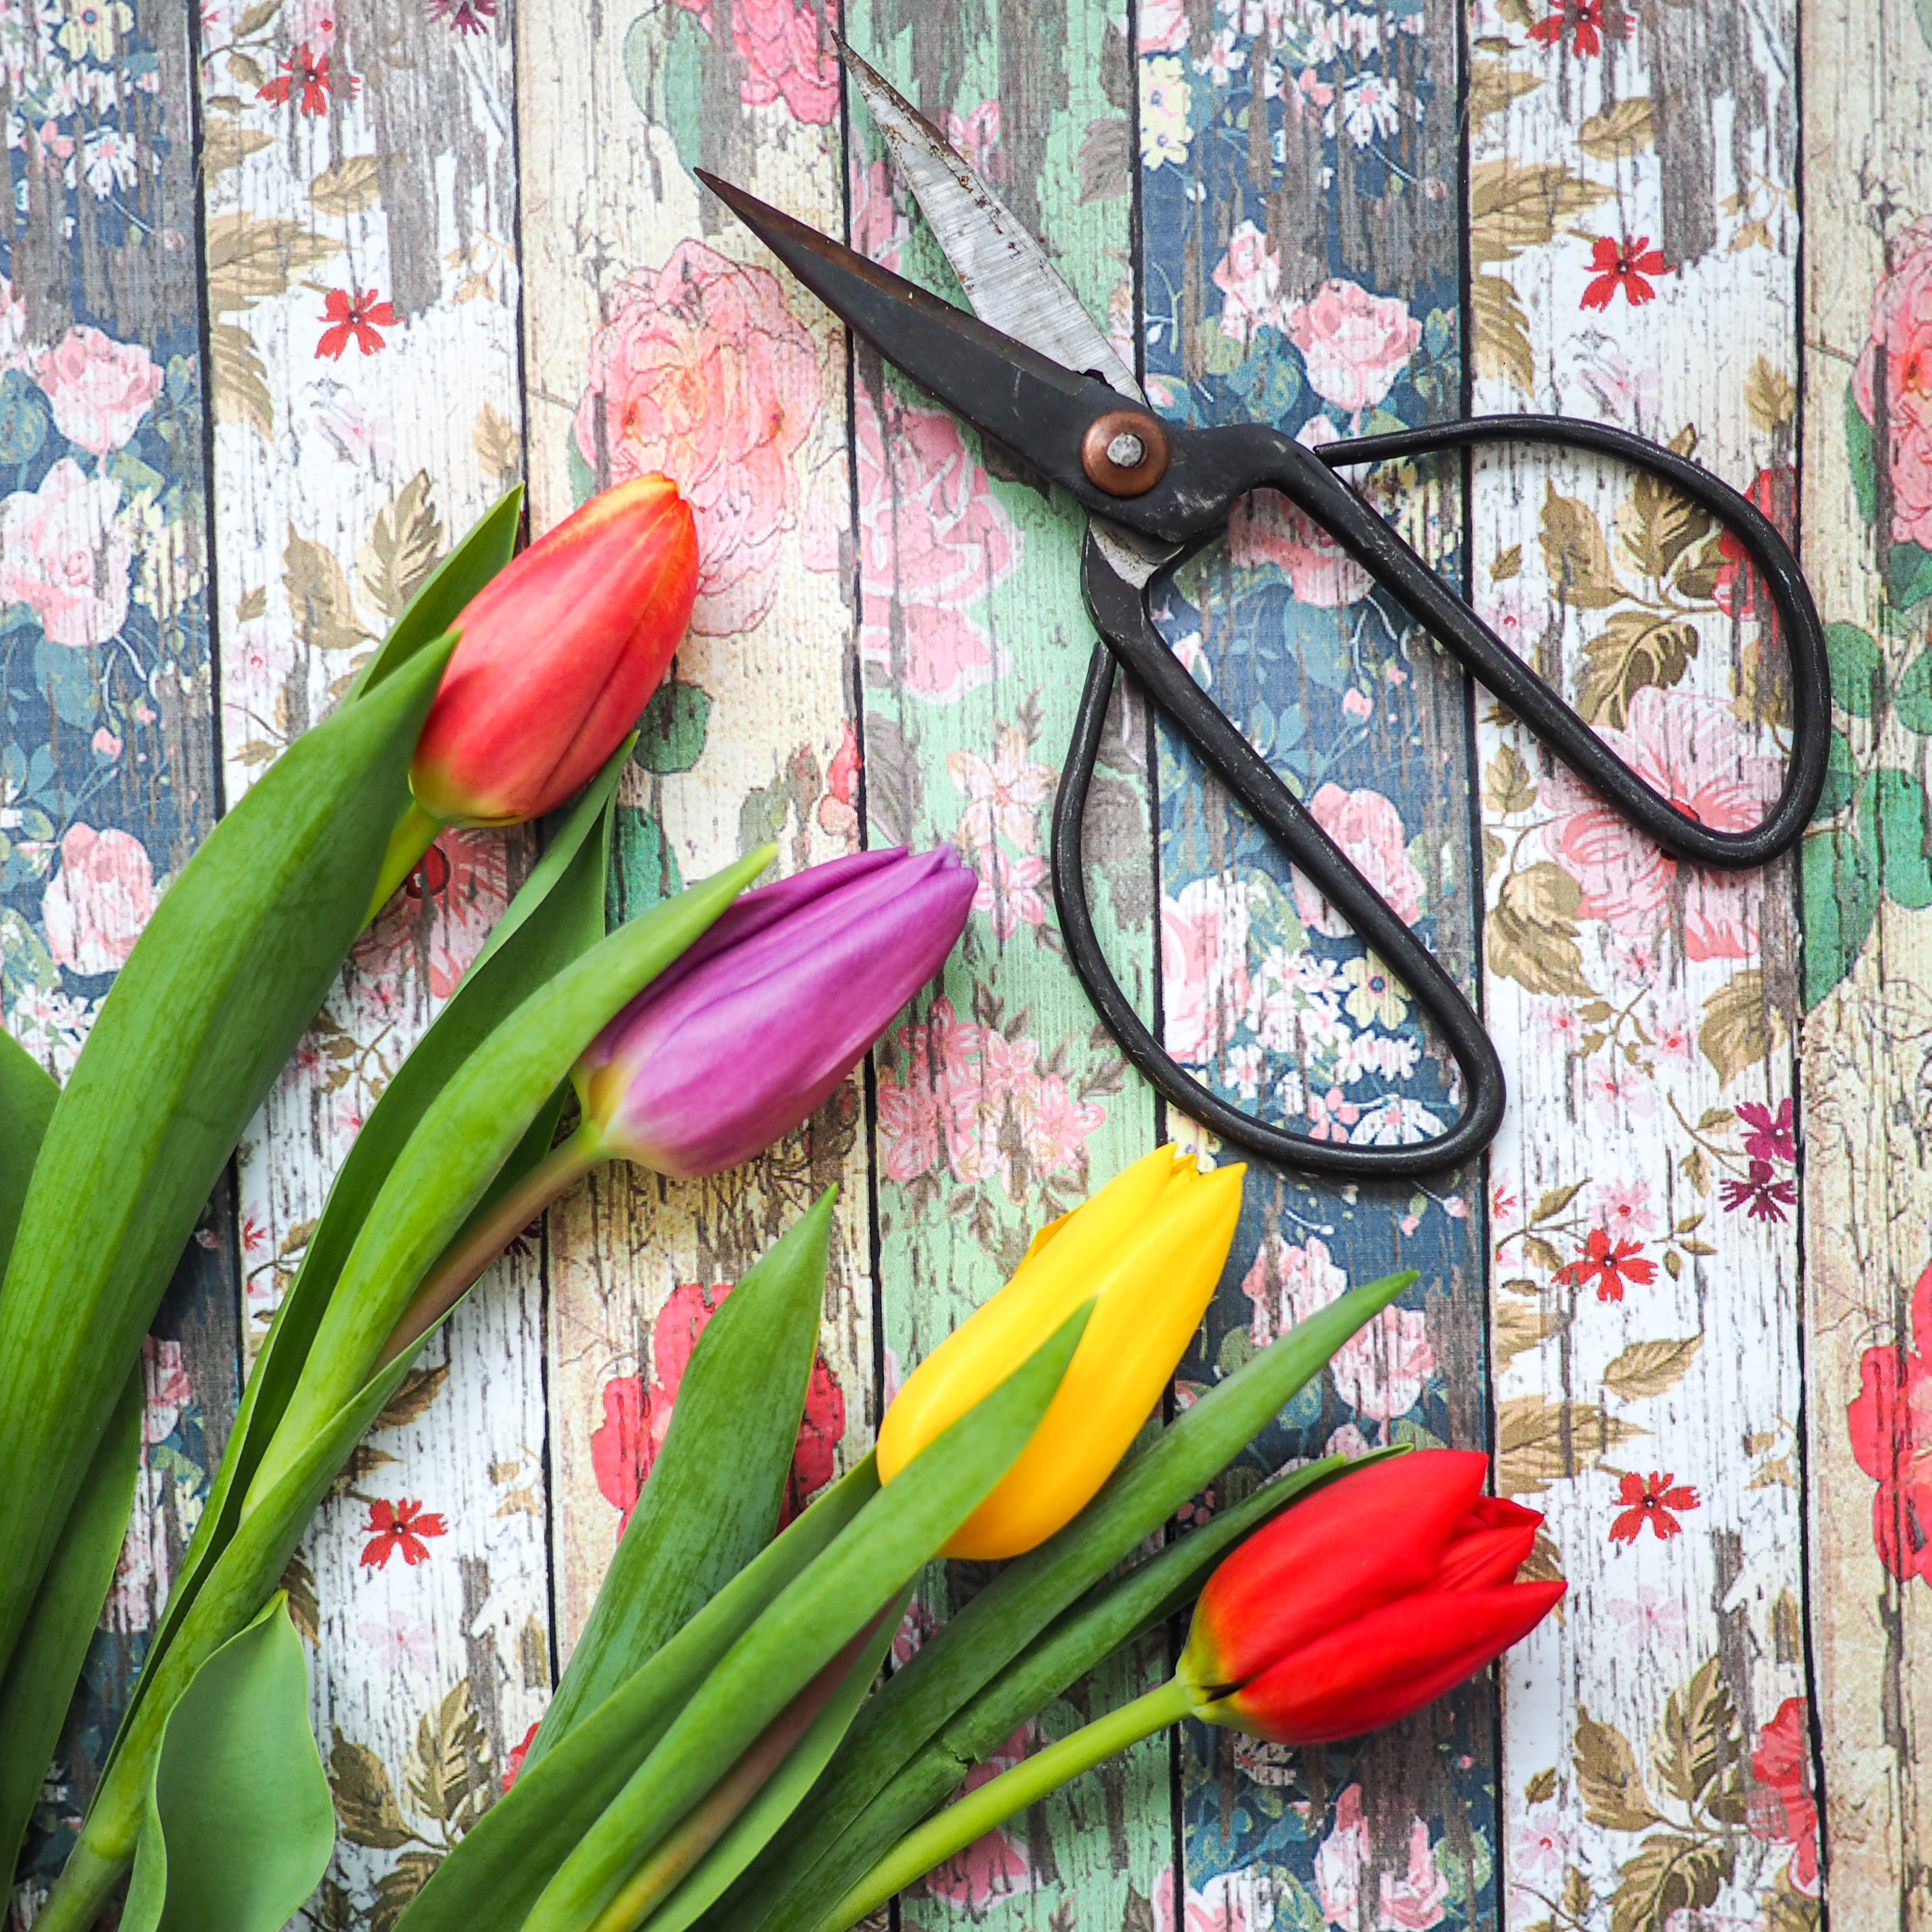
plant, leaf, flower, spring, green, red, color, botany, flora, art, floristry, flowering plant, land plant